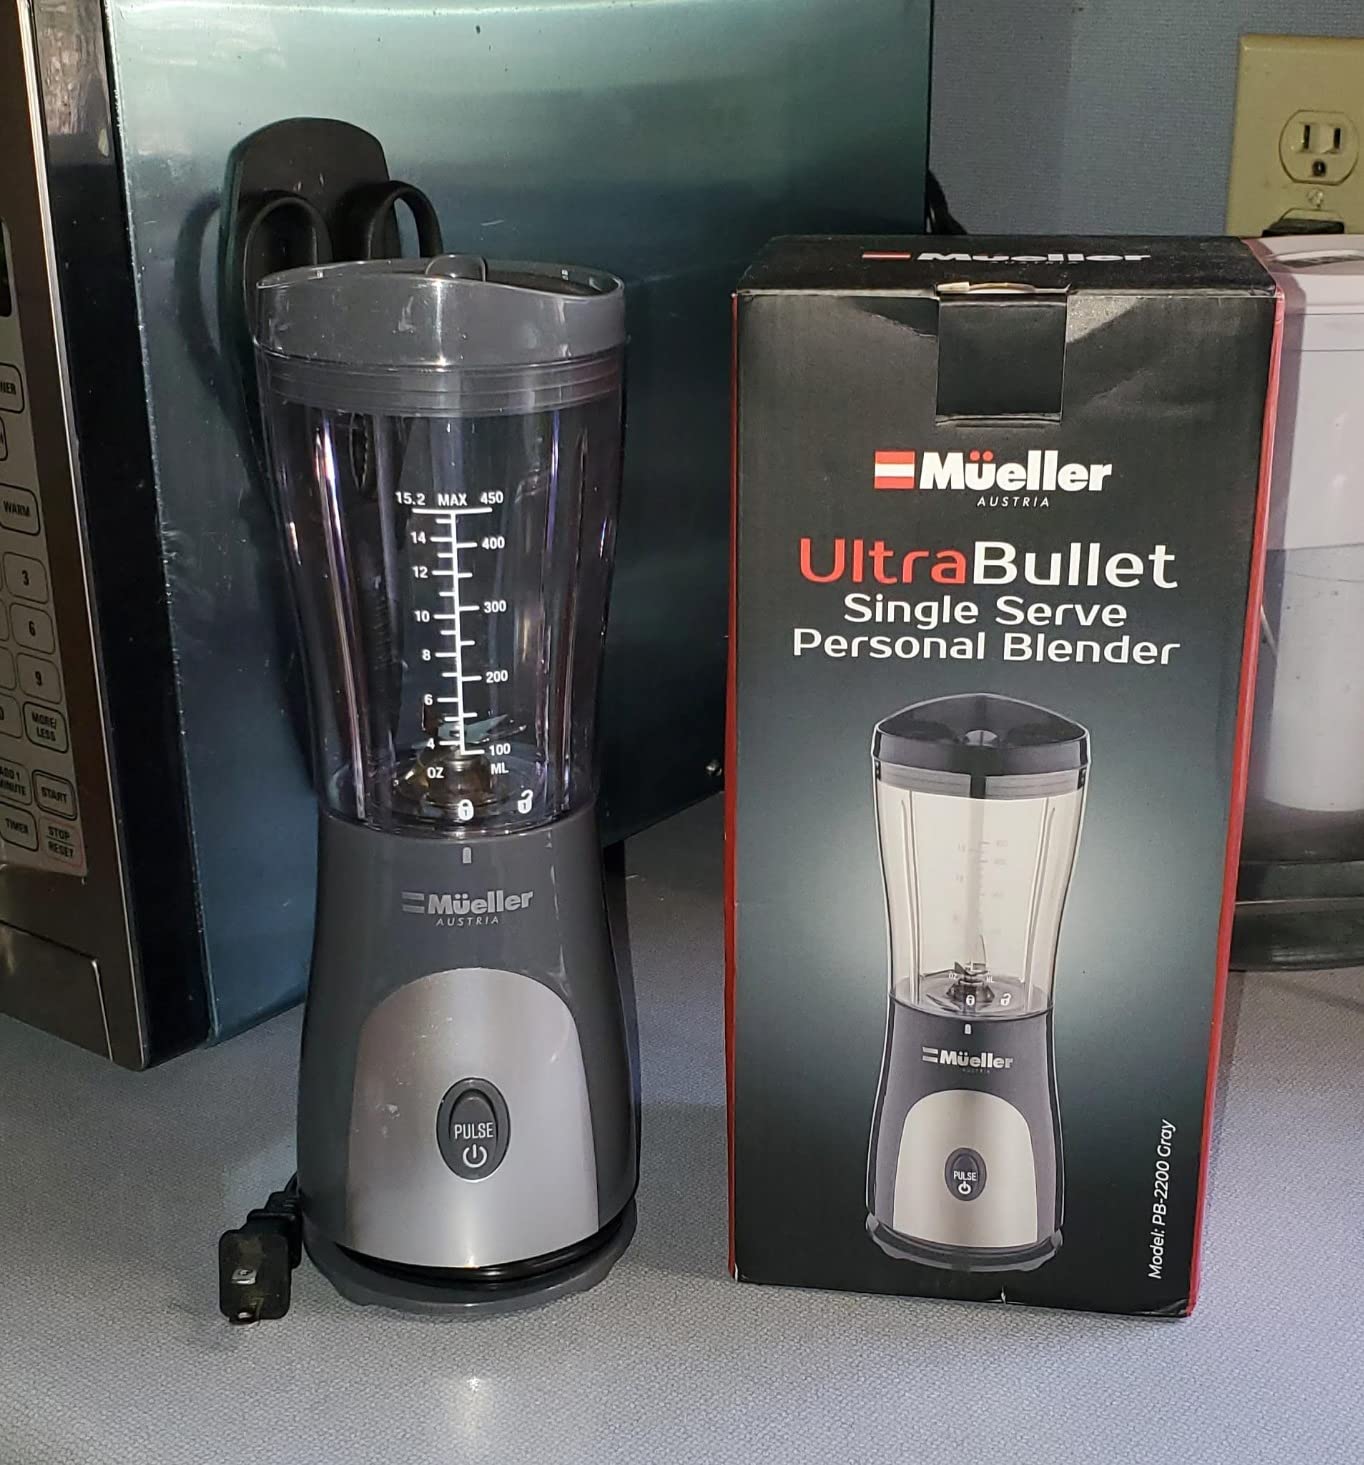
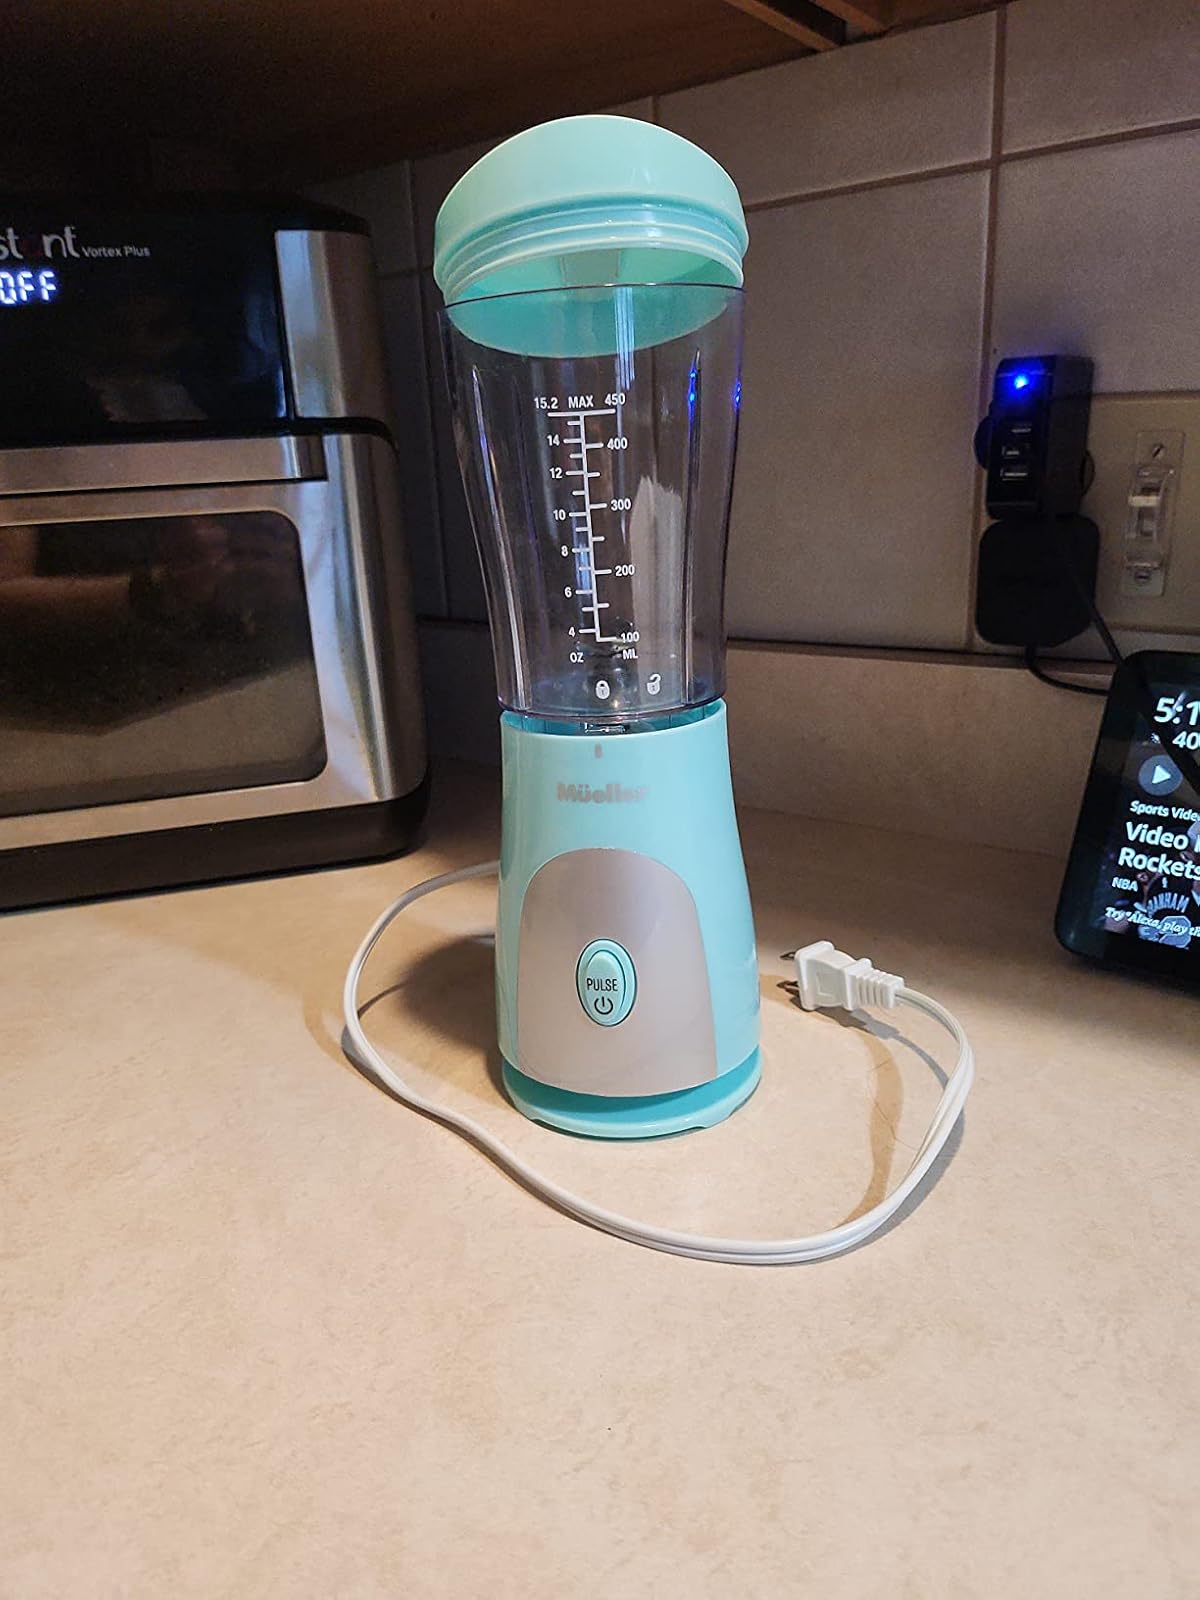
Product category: items_blender
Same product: no